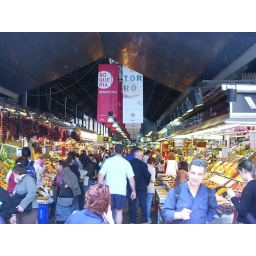
big ass market in barcelona with dead animals hangin everywhere and reeking fish smells